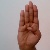
The image shows a hand gesture representing the letter 'B' in Indian Sign Language.